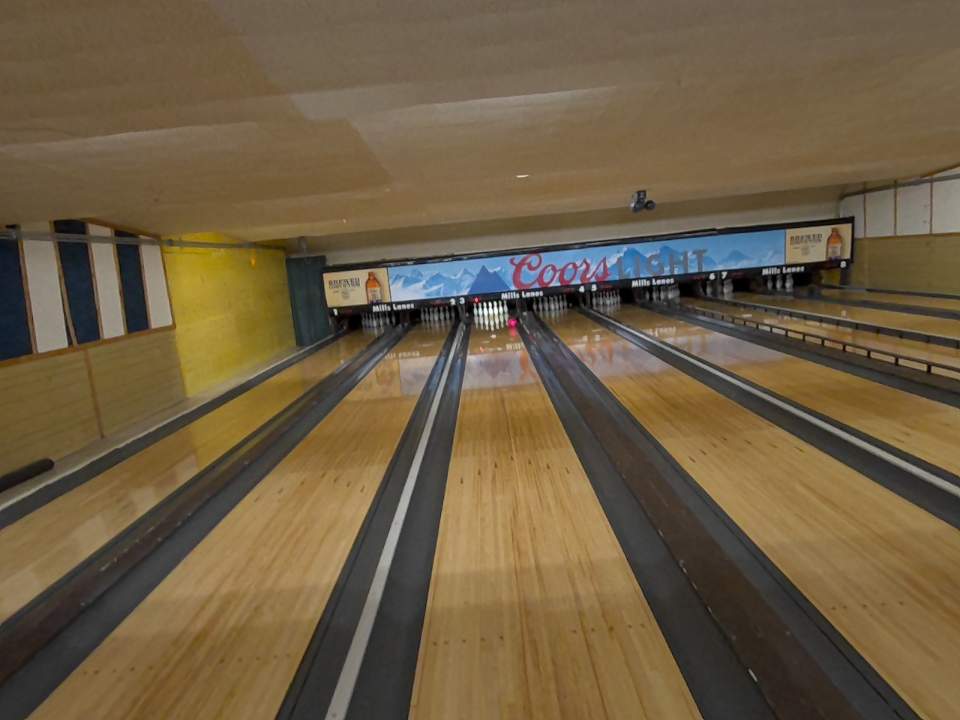
Object: bowling_ball